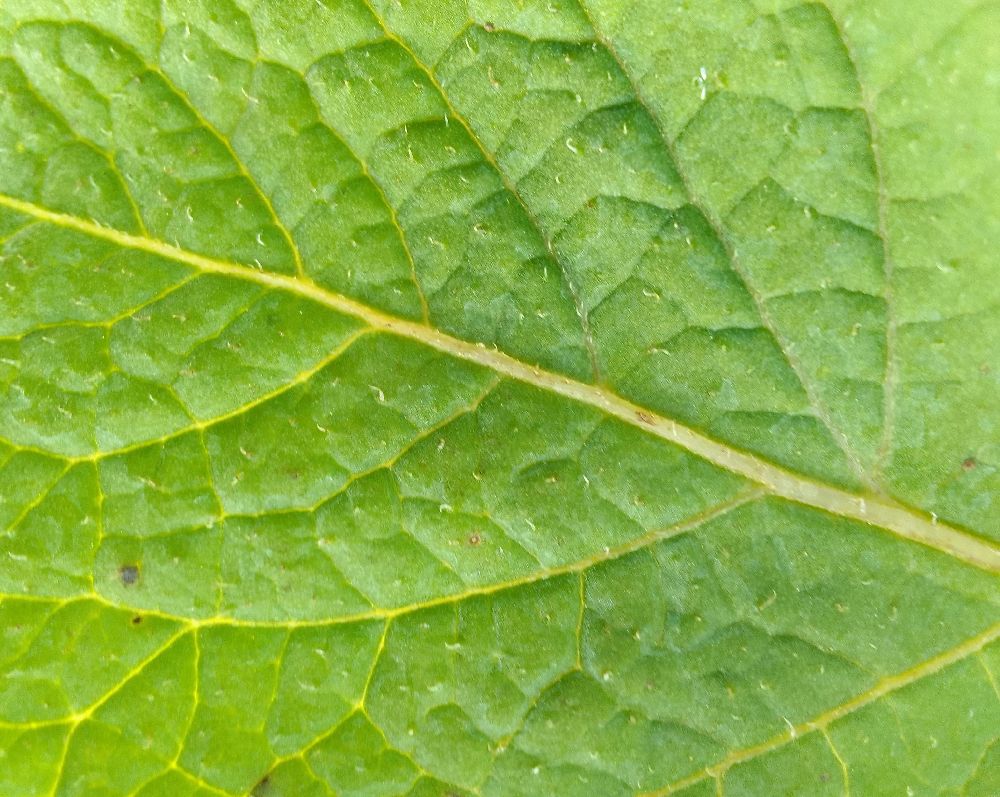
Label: Healthy